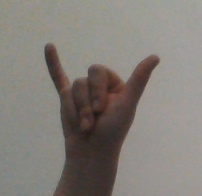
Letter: ya